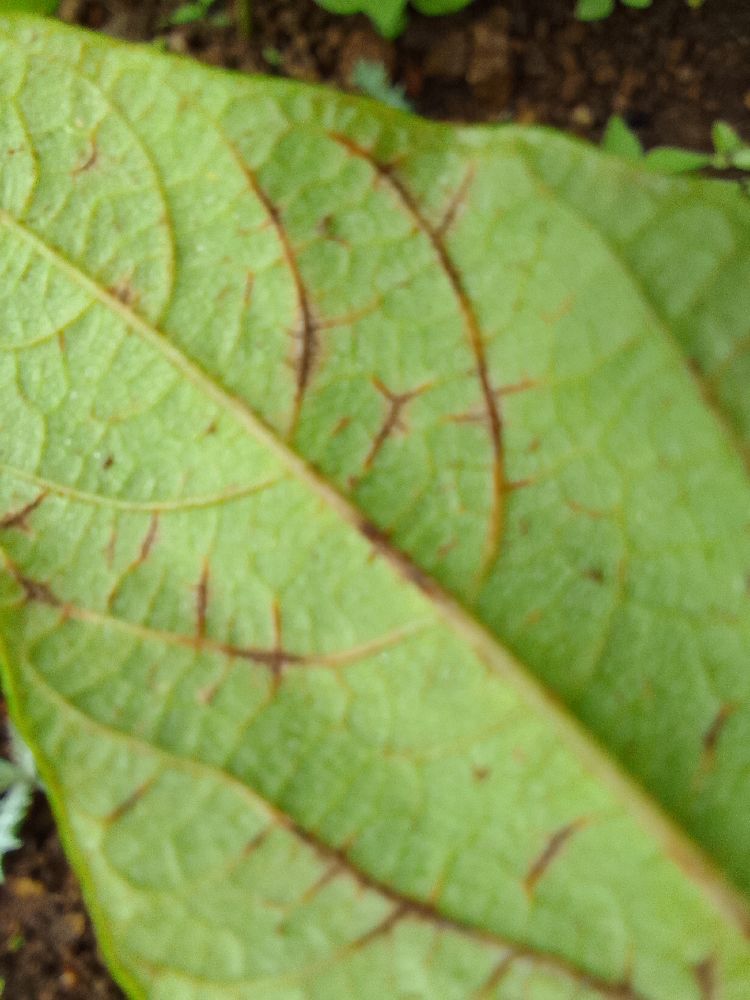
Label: anthracnose